Fukushima (city)

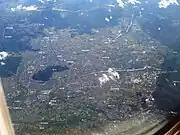
An aerial photo of a portion of Fukushima Basin, facing south. The Ōu Mountains can be seen along the right side of the image. Mt. Shinobu can be seen in the center-left as the mountain surrounded by the city, with the Abukuma River flowing south–north to the east (left) of Mt. Shinobu. To the north (bottom) of Mt. Shinobu is the Matsukawa River flowing east (left) into the Abukuma River. A little south (above) of Mt. Shinobu the Arakawa River also flows east (left) into the Abukuma River.

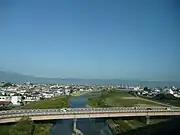
The Arakawa River flowing through Fukushima

The Fukushima Basin is created by the surrounding Ōu Mountains in the west and the Abukuma Highlands in the east, with the Abukuma River flowing through the center of the basin, from south to north. Multiple tributaries to the Abukuma River source in the Ōu Mountains before flowing down into Fukushima, namely the Surikami, Matsukawa, and Arakawa rivers. These rivers flow eastward through the western side of the city until joining up with the Abukuma River in the central parts of the city. The irrigation from these rivers were formerly used for the cultivation of mullberry trees; however, in the latter half of the 20th century cultivation was switched from focusing on mullberry trees, and instead growing a variety of fruit orchards.